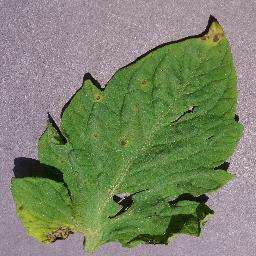
Label: Tomato___Septoria_leaf_spot